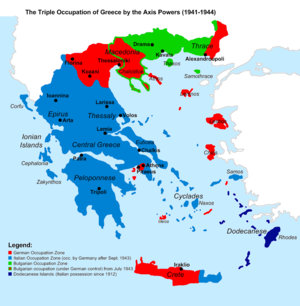
La Grande Famine est une période de famine massive lors de l'occupation de la Grèce, au cours de la Seconde Guerre mondiale. La population souffrit beaucoup lorsque les puissances de l'Axe pillèrent à grande échelle les ressources du pays. Les réquisitions, le blocus allié de la Grèce, la ruine des infrastructures du pays et un marché noir très actif, provoquèrent la Grande Famine. Le taux de mortalité atteignit un pic au cours de l'hiver 1941-1942. La grande souffrance et les pressions de la diaspora grecque amenèrent les Anglais à lever partiellement le blocus et, à partir de l'été 1942, la Croix-Rouge internationale put distribuer des denrées en quantité suffisante. Cependant, la situation resta sombre jusqu'à la fin de l'occupation.